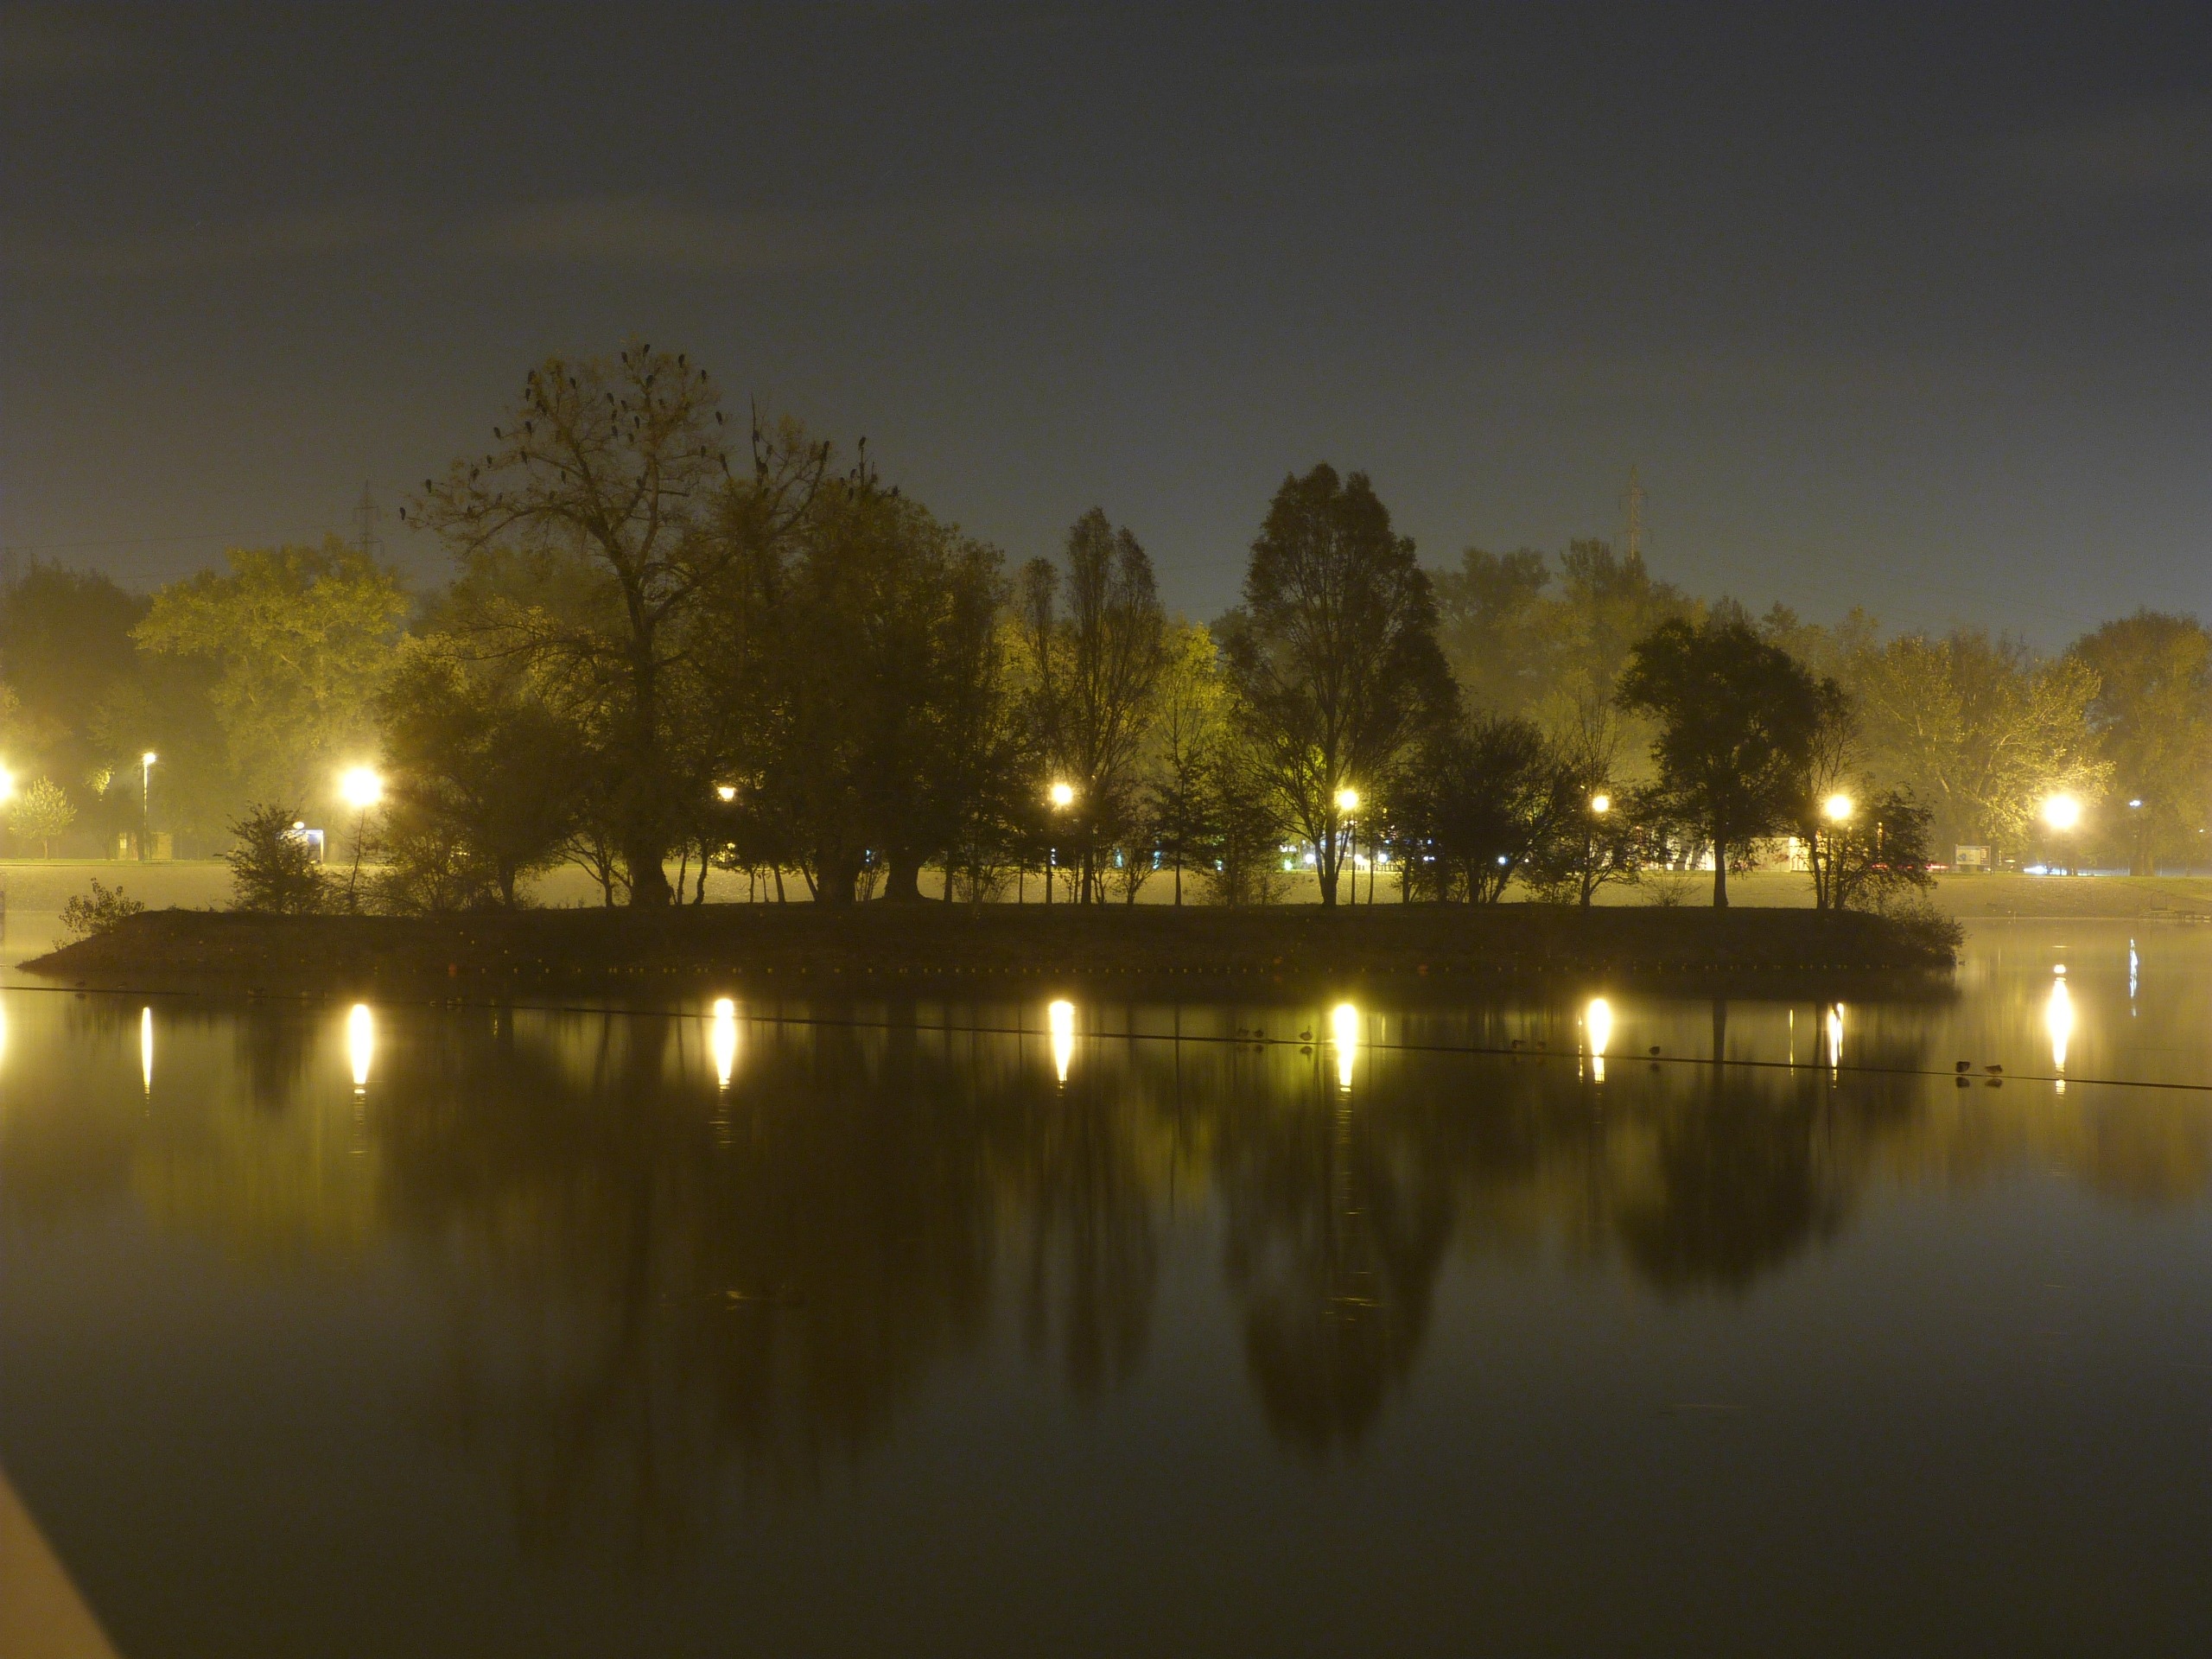
tree, water, nature, light, sky, fog, sunrise, sunset, night, sunlight, morning, shore, lake, dawn, river, foggy, coastline, dusk, idyllic, evening, reflection, tranquil, scenic, seascape, island, gray, trees, grey, dramatic, exotic, atmospheric phenomenon